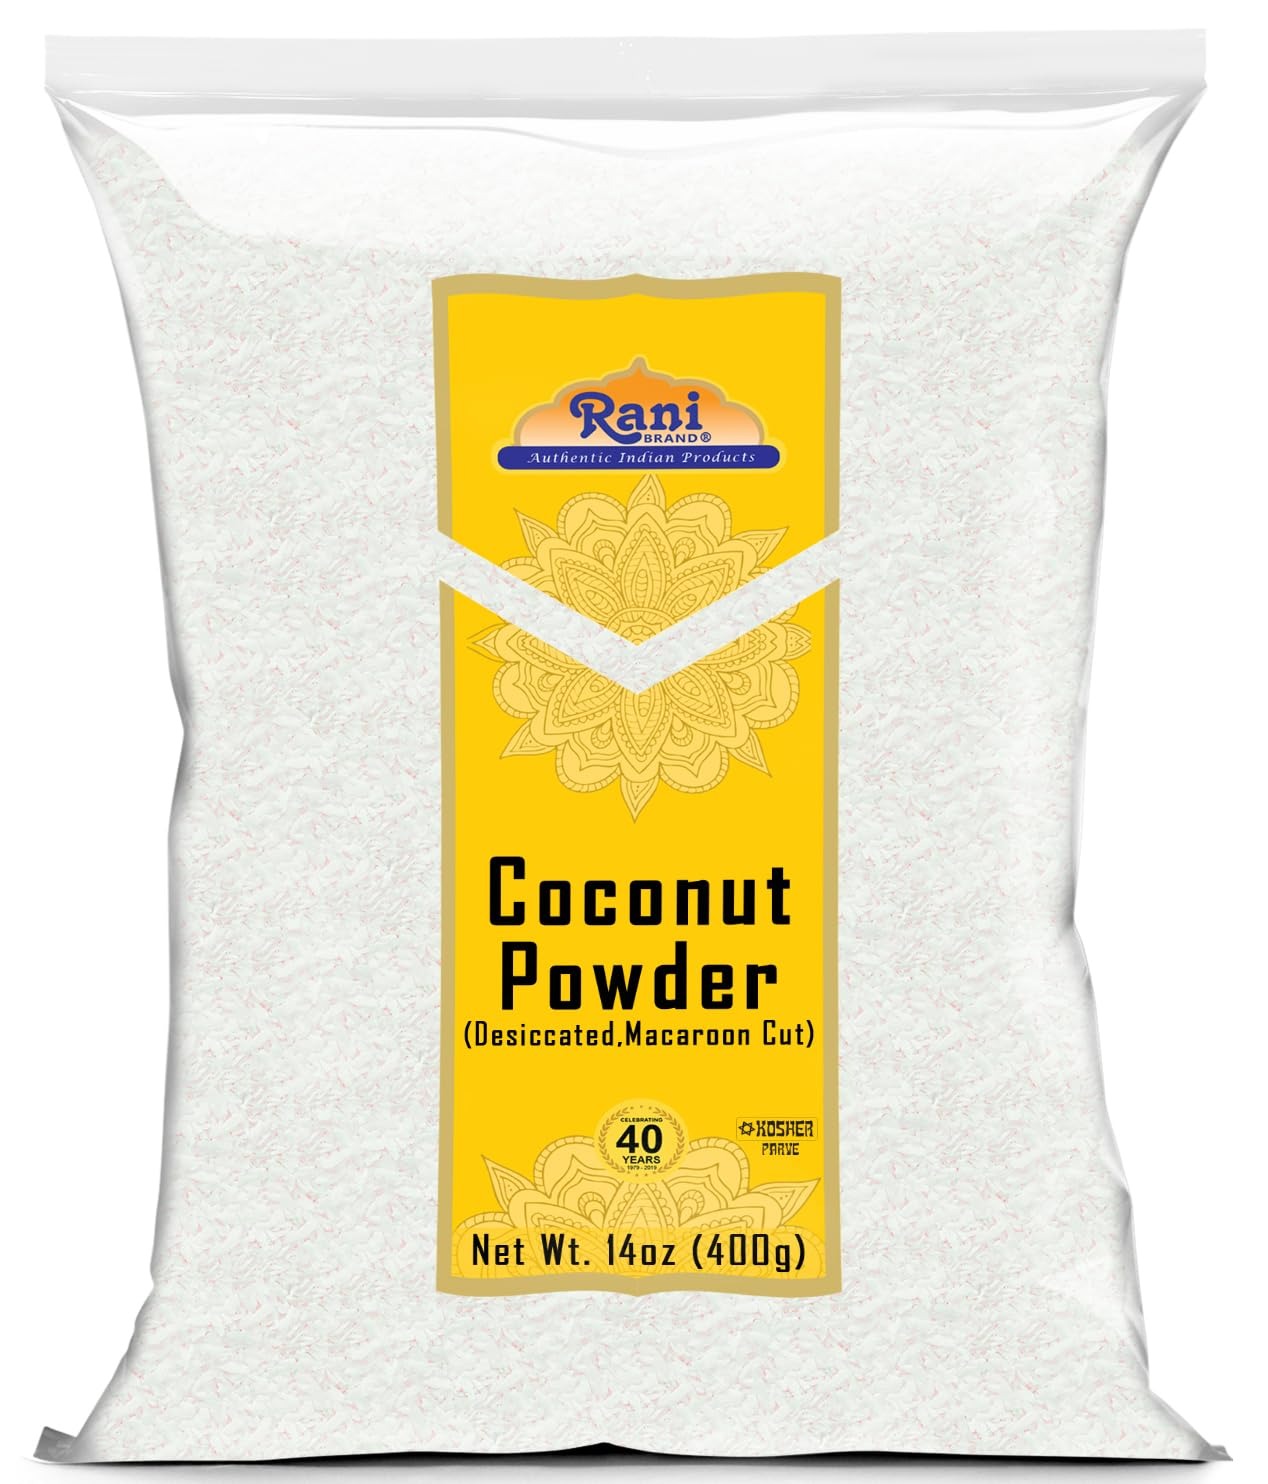
Item Name: Rani Coconut Fine Powder (Desiccated, Macaroon Cut) 14oz (400g) Raw (Uncooked, Unsweetened) ~ All Natural | Vegan | Kosher | Gluten Friendly
Bullet Point 1: You'll LOVE our Coconut Desiccated Powder Coconut Unsweetened by Rani Brand--Here's Why:
Bullet Point 2: ❤️️ Shredded coconut is rich in dietary fiber, which supports the digestive system and helps fulfill your appetite. Shredded coconut is a good source of iron, the mineral that delivers oxygen-rich blood cells throughout the body. High in zinc, shredded coconut also boosts your immune system. Shredded coconut is cholesterol free.
Bullet Point 3: ❤️️Now KOSHER! Ideal for puddings, desserts, exotic dishes such as curries, and beverages
Bullet Point 4: ❤️️ Desiccated Powder Coconut Unsweetened, 100% natural, tropical refreshing taste, perfect option for recipes and as an ingredient for low-calorie snacks.
Bullet Point 5: ❤️️ Desiccated coconut can be used as an ingredient in savory and sweet recipes both to impart a coconut flavor and texture and as a topping or coating
Product Description: <b> Rani Coconut Powder</b> is high in fiber, protein, and healthy fats and is free from wheat and other grains. It is also low in sugar, digestible carbohydrates and calories, and has a low score on the glycemic index. <br><b>HIGHLY NUTRITIOUS</b>It is also a very good source of B-complex vitamins such as folates, riboflavin, niacin, thiamin, and pyridoxine. These vitamins are essential in the sense that body requires them from external sources to replenish. Rich in fiber and healthy fats, vitamins and minerals. Suitable for vegetarian, vegan, raw diets and good for weight control.<br> <b>STORAGE INSTRUCTIONS:</b> Store in a cool, dry area; after opening store in tightly closed container or plastic bag in the refrigerator or freezer.<br>
Value: 14.0
Unit: Ounce

Price: 11.99